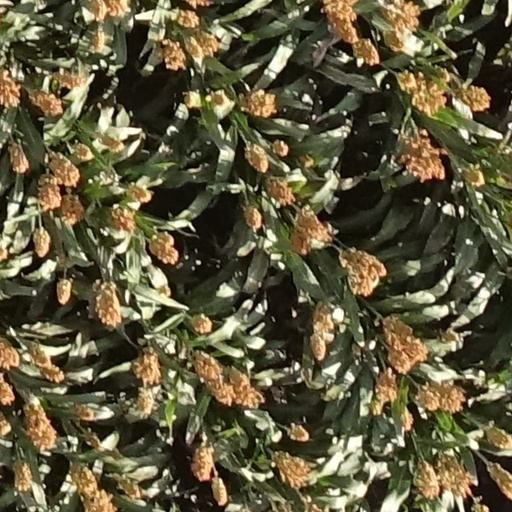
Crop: sorghum